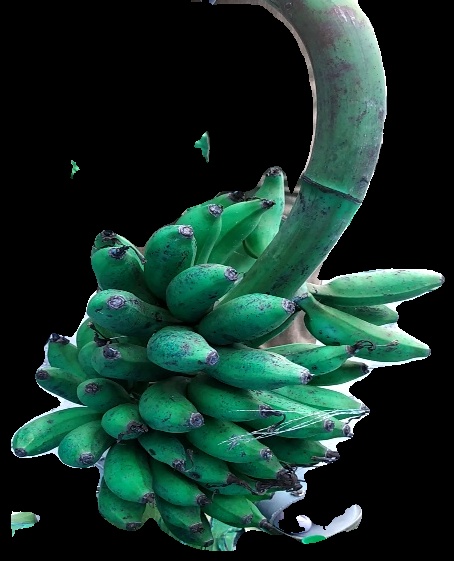
Variety: rasbale
Grade: grade3